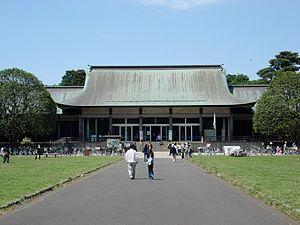
Koganei est une ville de la préfecture de Tōkyō, au Japon. La ville a été fondée le 1ᵉʳ octobre 1958. La population de la ville est de 116 451 habitants pour une superficie de 11,33 km². Elle abrite notamment le studio Ghibli.
Le musée d'architecture en plein air d'Edo-Tokyo dans le parc Koganei à Tokyo, est un musée des bâtiments japonais historiques.